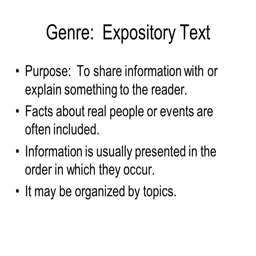
genre : to share information with or explain something to the reader .